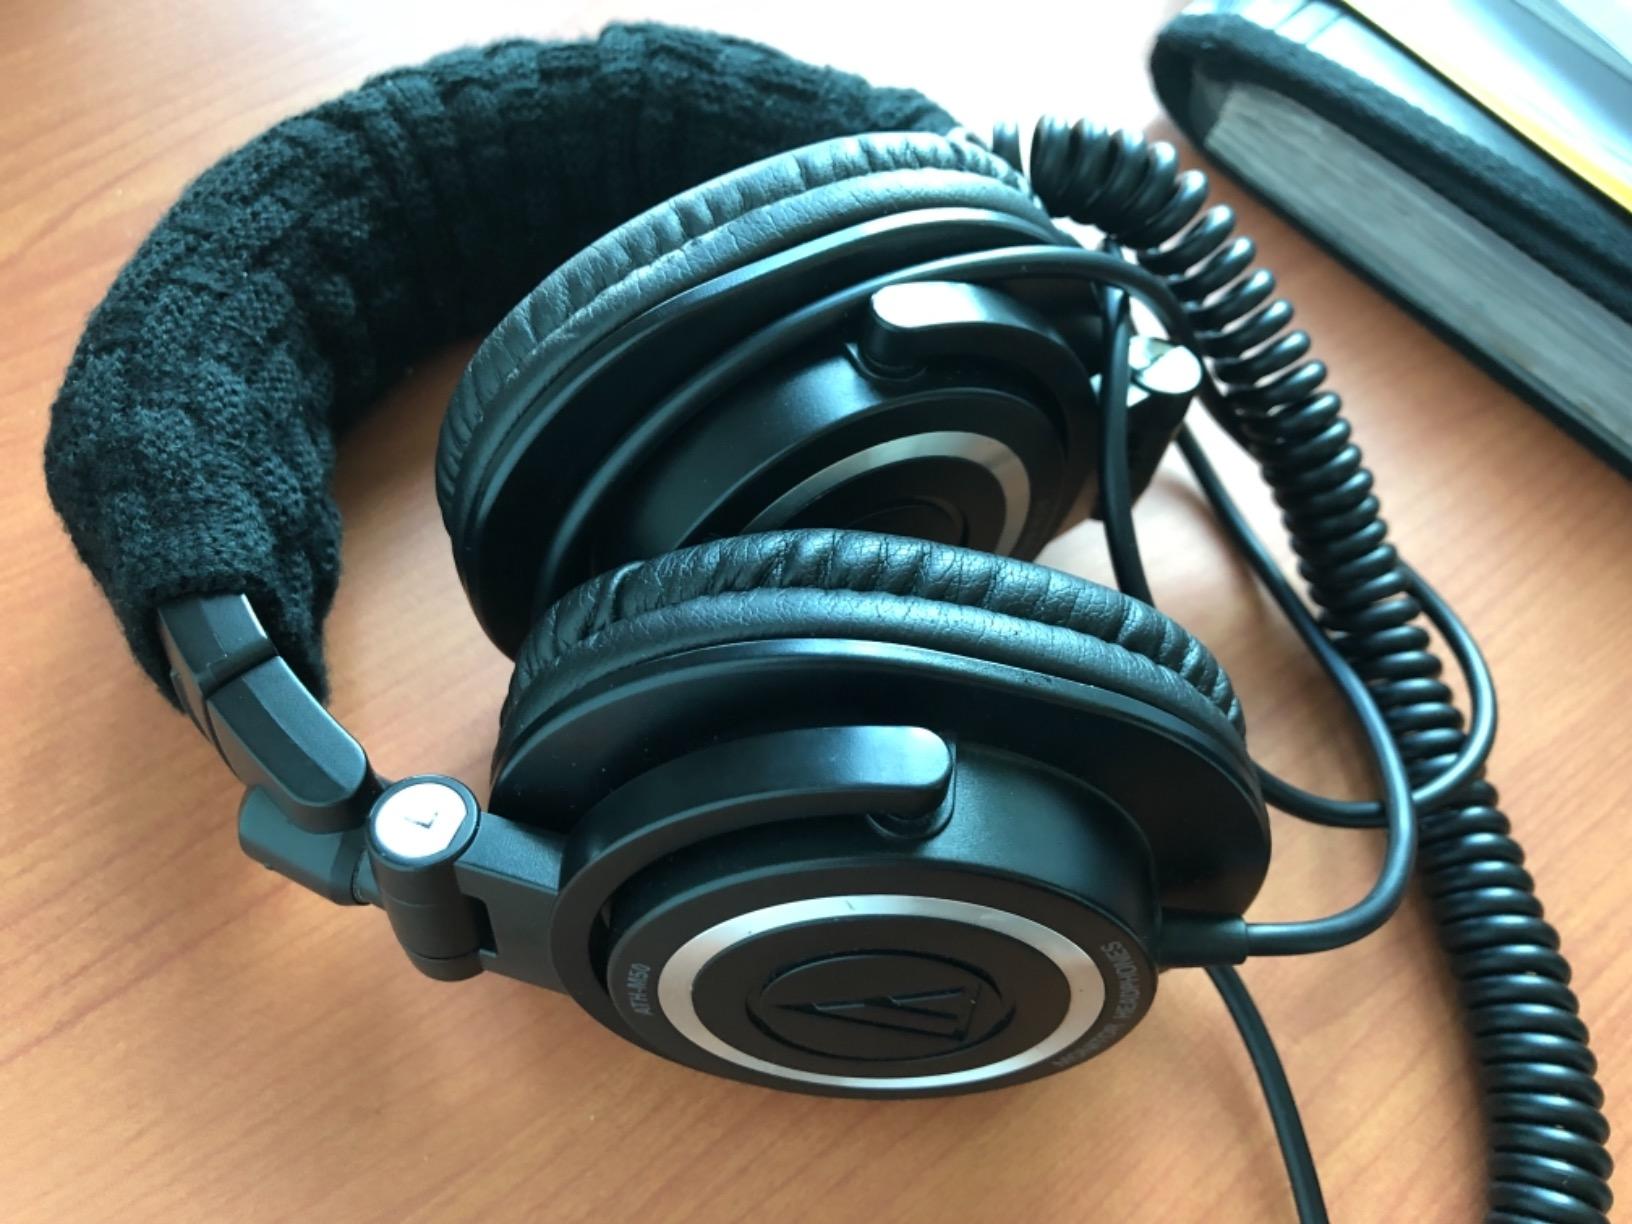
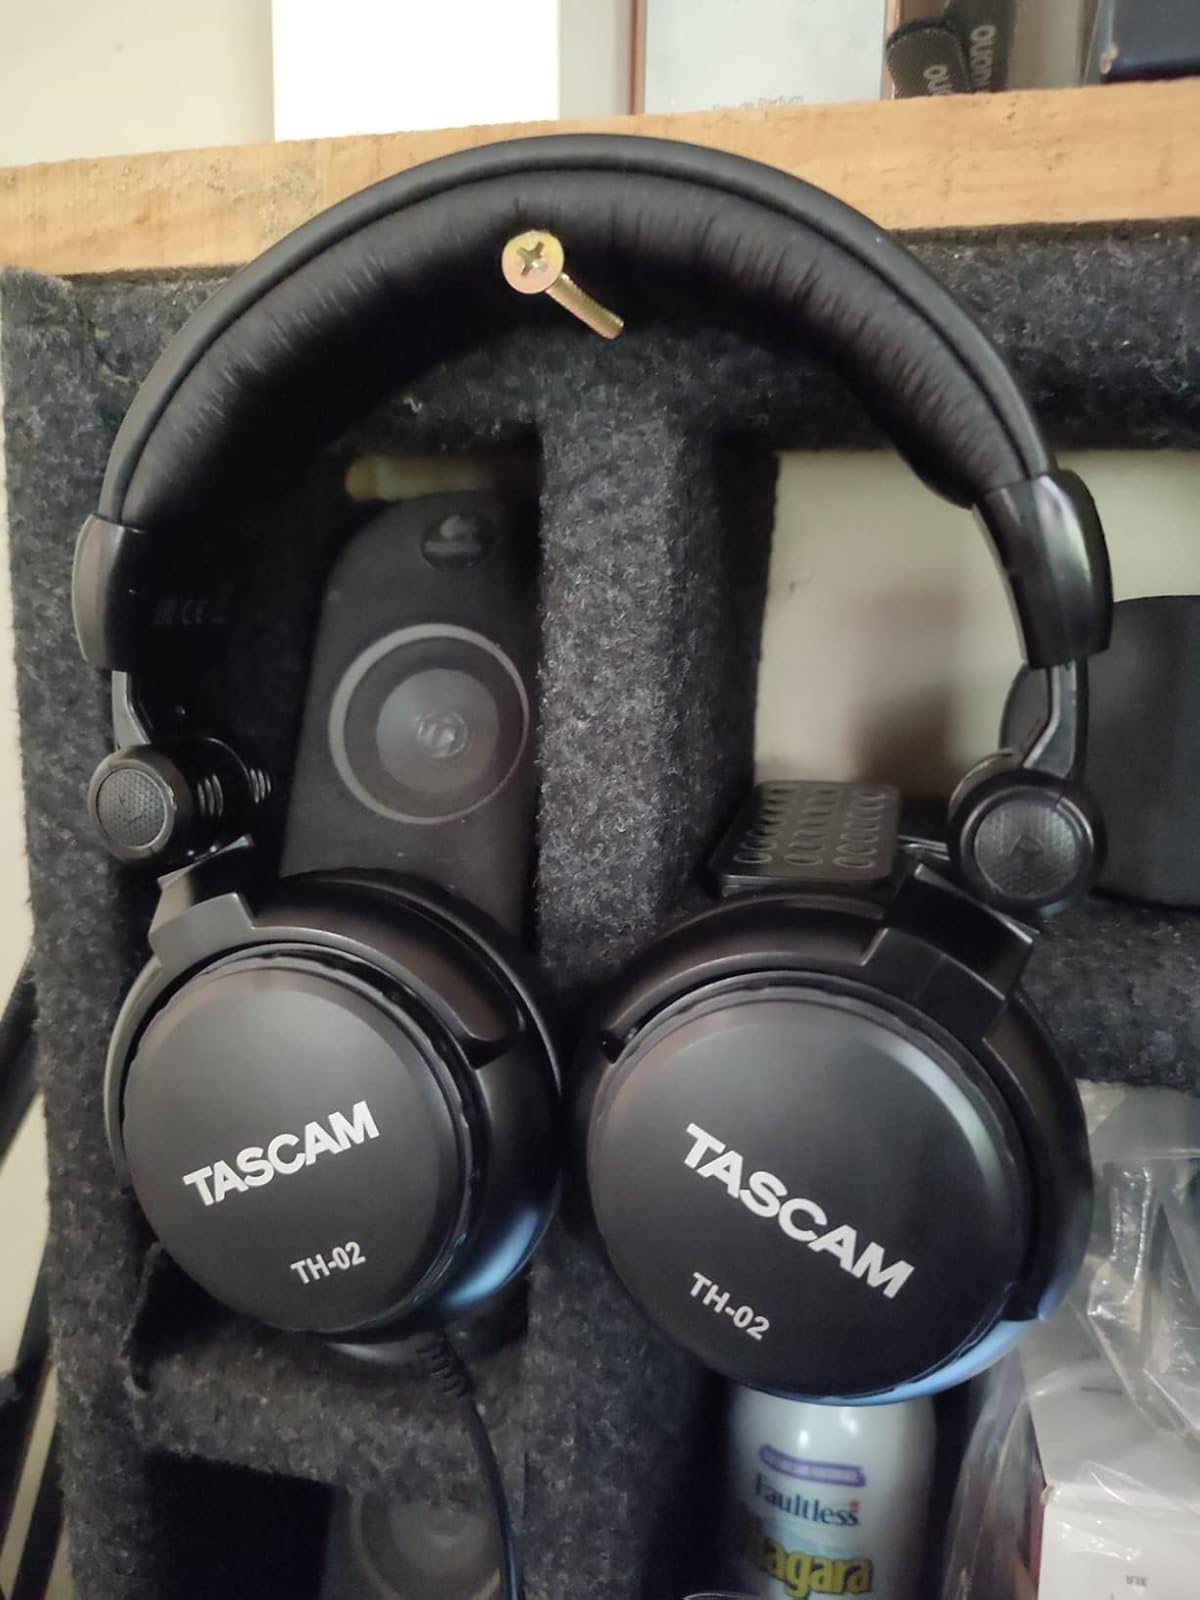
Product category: headphones
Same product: no